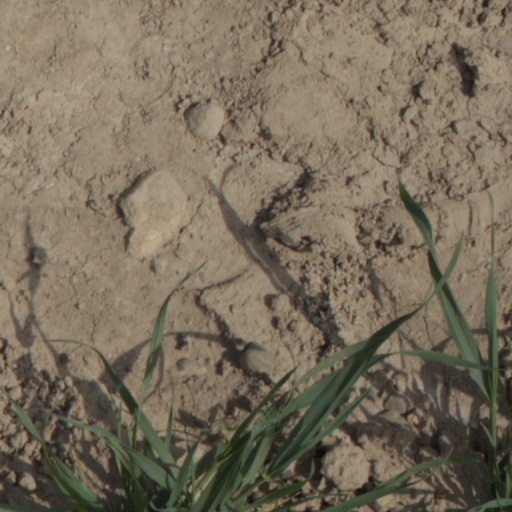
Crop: wheat